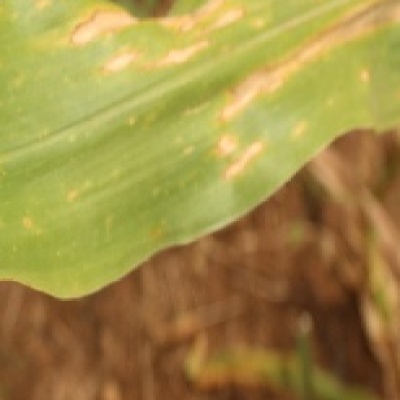
Label: Corn_(Maize)___Leaf_Spot